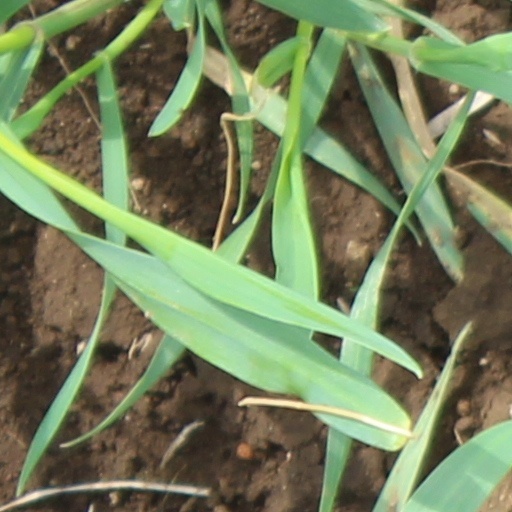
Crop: wheat